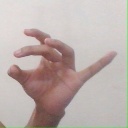
अक्षर: ओ